Bay Ridge United Church

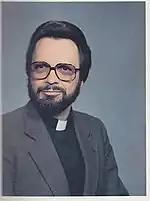

The Bay Ridge United Church was formed by a merger of the South Reformed Church and the Bay Ridge United Presbyterian Church in 1976. At that time, the Reverend Lyle Rozeboom was pastor of the South Reformed Church, and Bay Ridge United Presbyterian Church was without a minister. Pastor Rozeboom was called to serve as pastor of the combined congregations and the name became Bay Ridge United Church. For its first decade of existence, Lyle Rozeboom led the new united congregation.